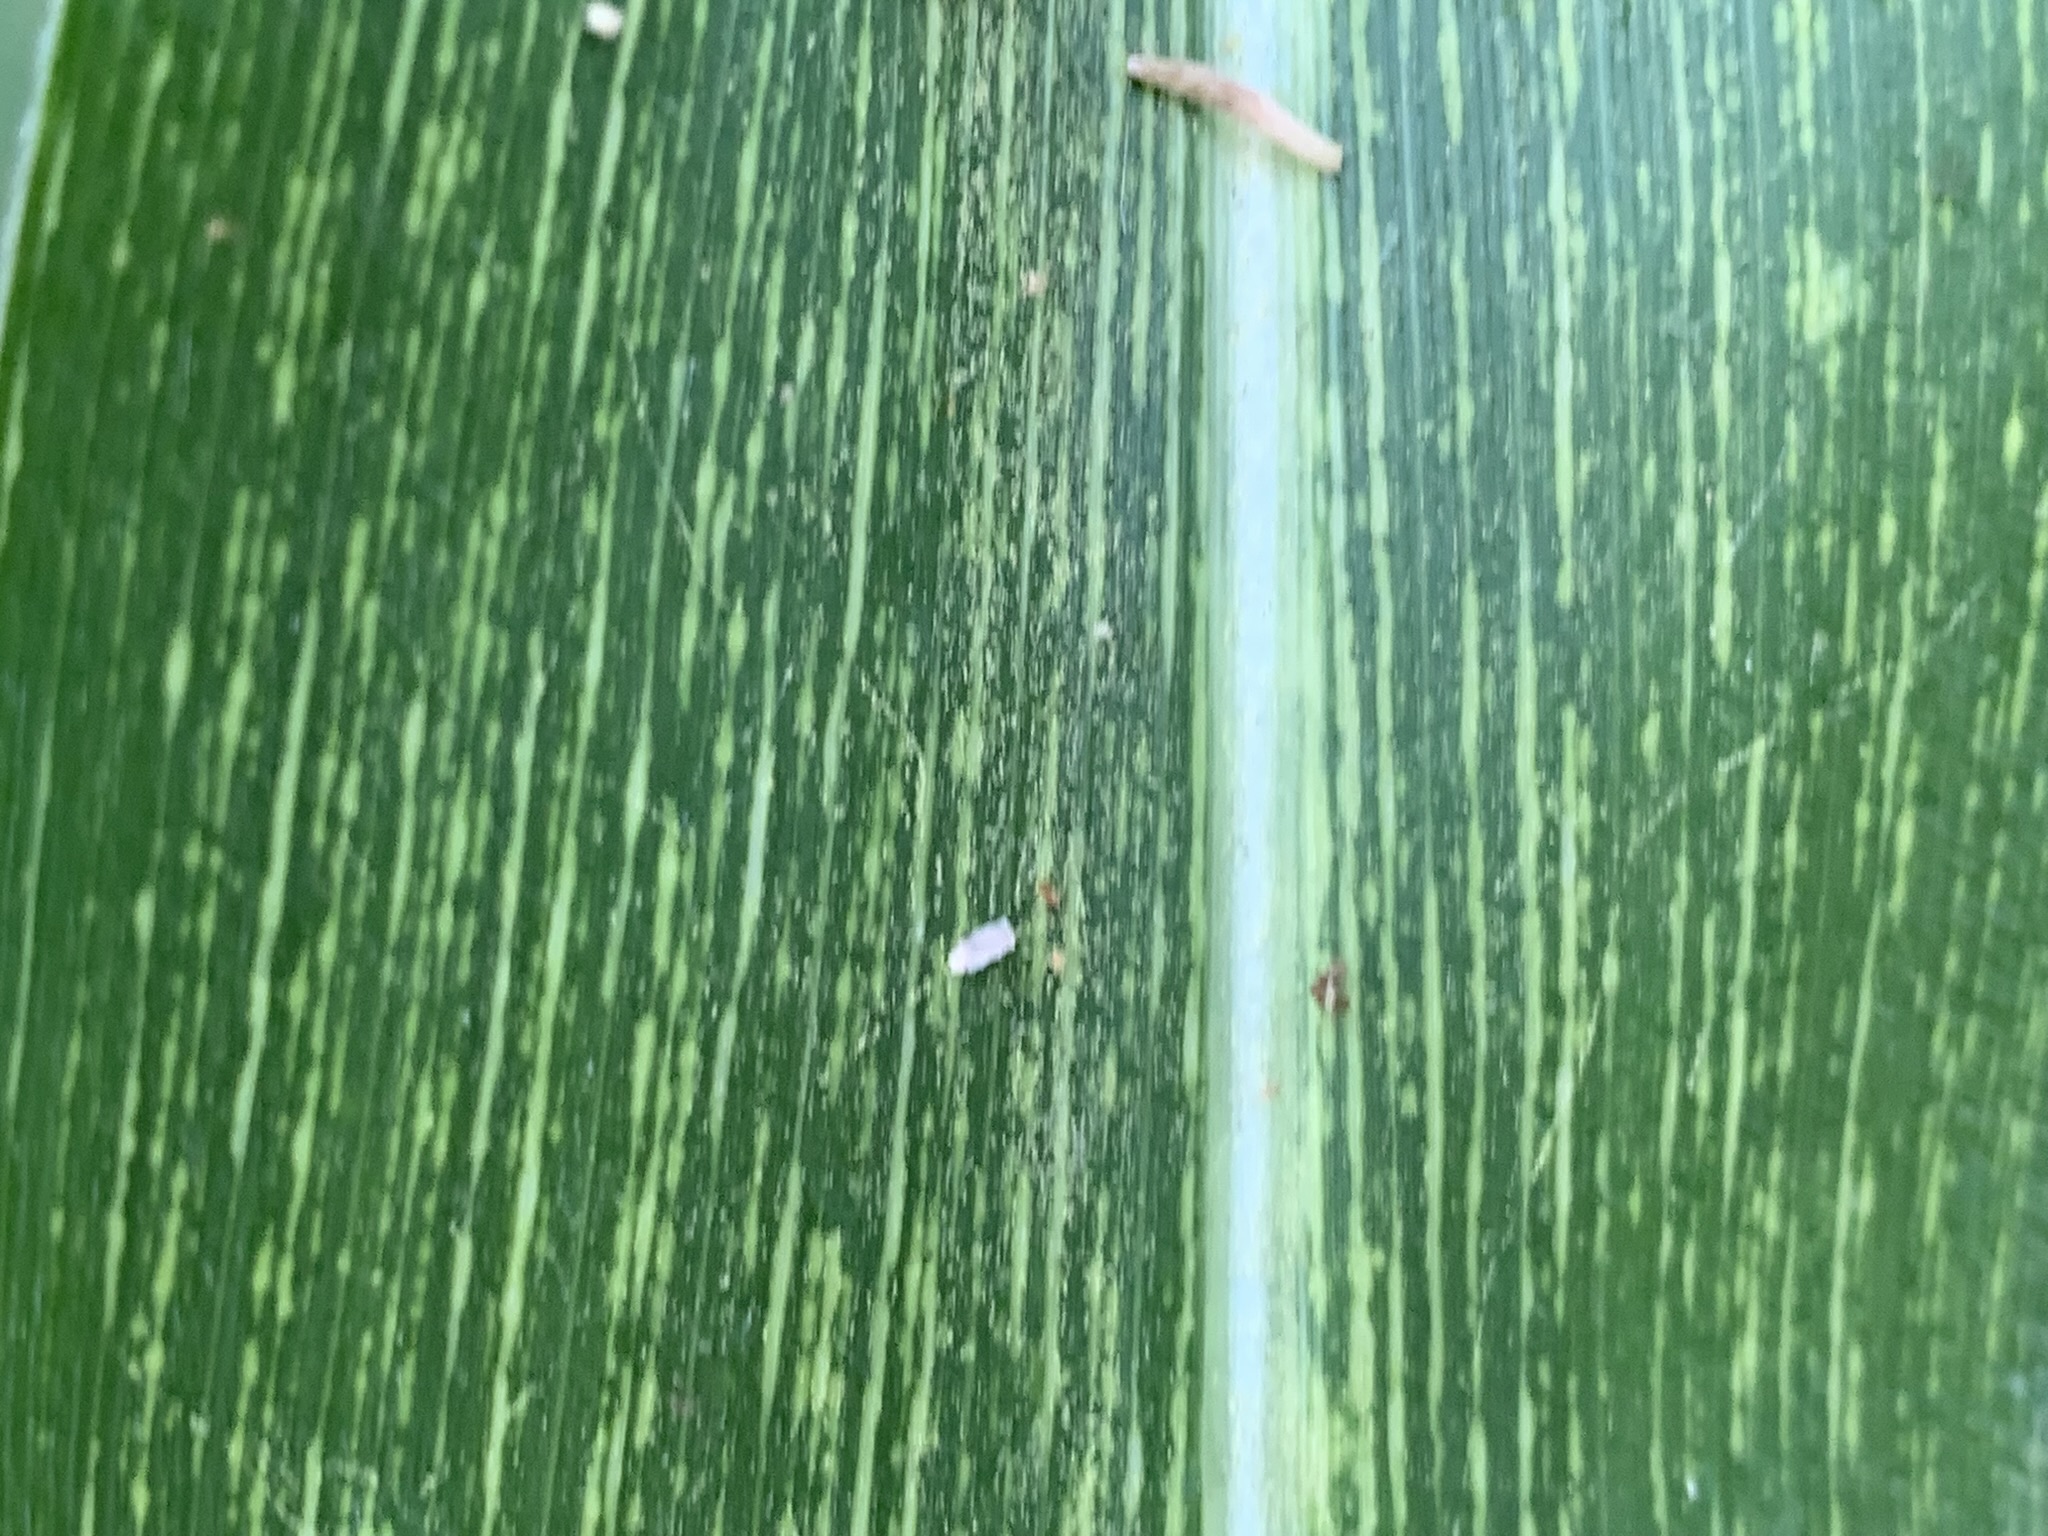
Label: MSV